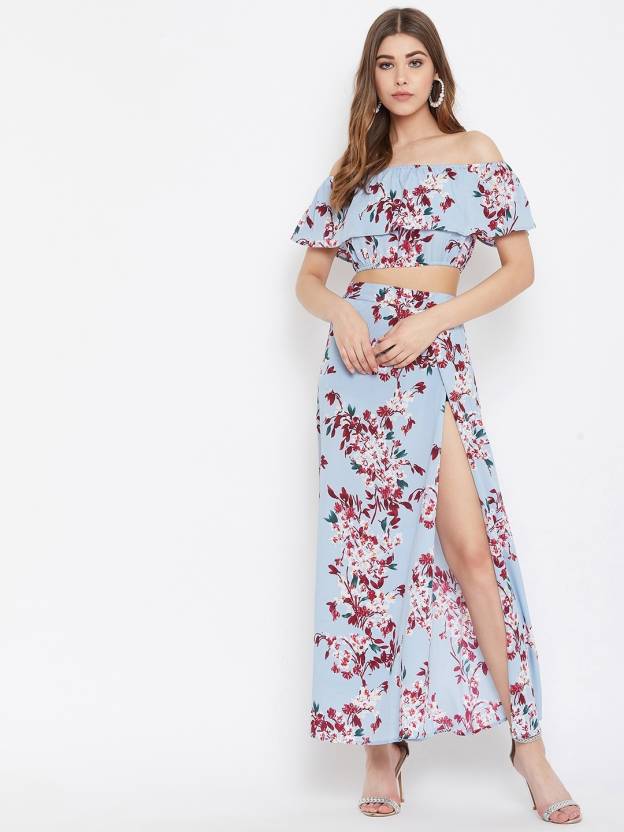
Product: Women Two Piece Dress Light Blue, Maroon Dress
Price: ₹720
Colors: Light Blue and  Maroon
Description: Looking gorgeous is just one step away by wearing this Blue Floral Printed Off-Shoulder Thigh-High Slit Co-Ordinate Maxi Dress from Berrylush. The off-the-shoulder neckline adds a refined look to your shoulder line and the flutter sleeves help your arms to appear airy & flirty. The all-over floral print adds up a fresh aura to your overall look. And to fulfil the amazing look of this co-ordinate dress comes with an amazing bottom regular skirt that adds up a soignee to your bottom with its super sassy front slit. Drape this fabulous blue magic with heeled stilettos and a solid colour sling bag to complete your charming look. You are all set to rock this look now, designed by Berrylush.